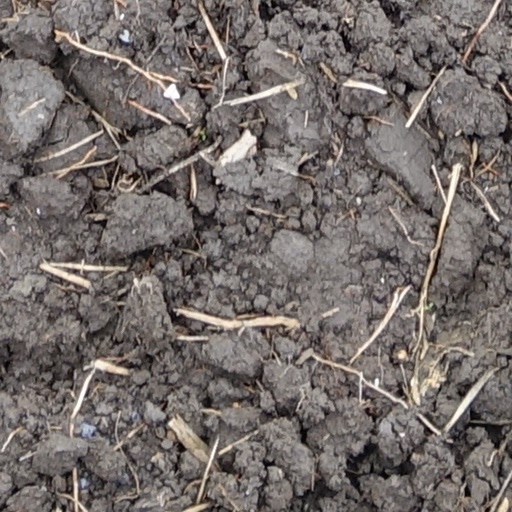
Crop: wheat